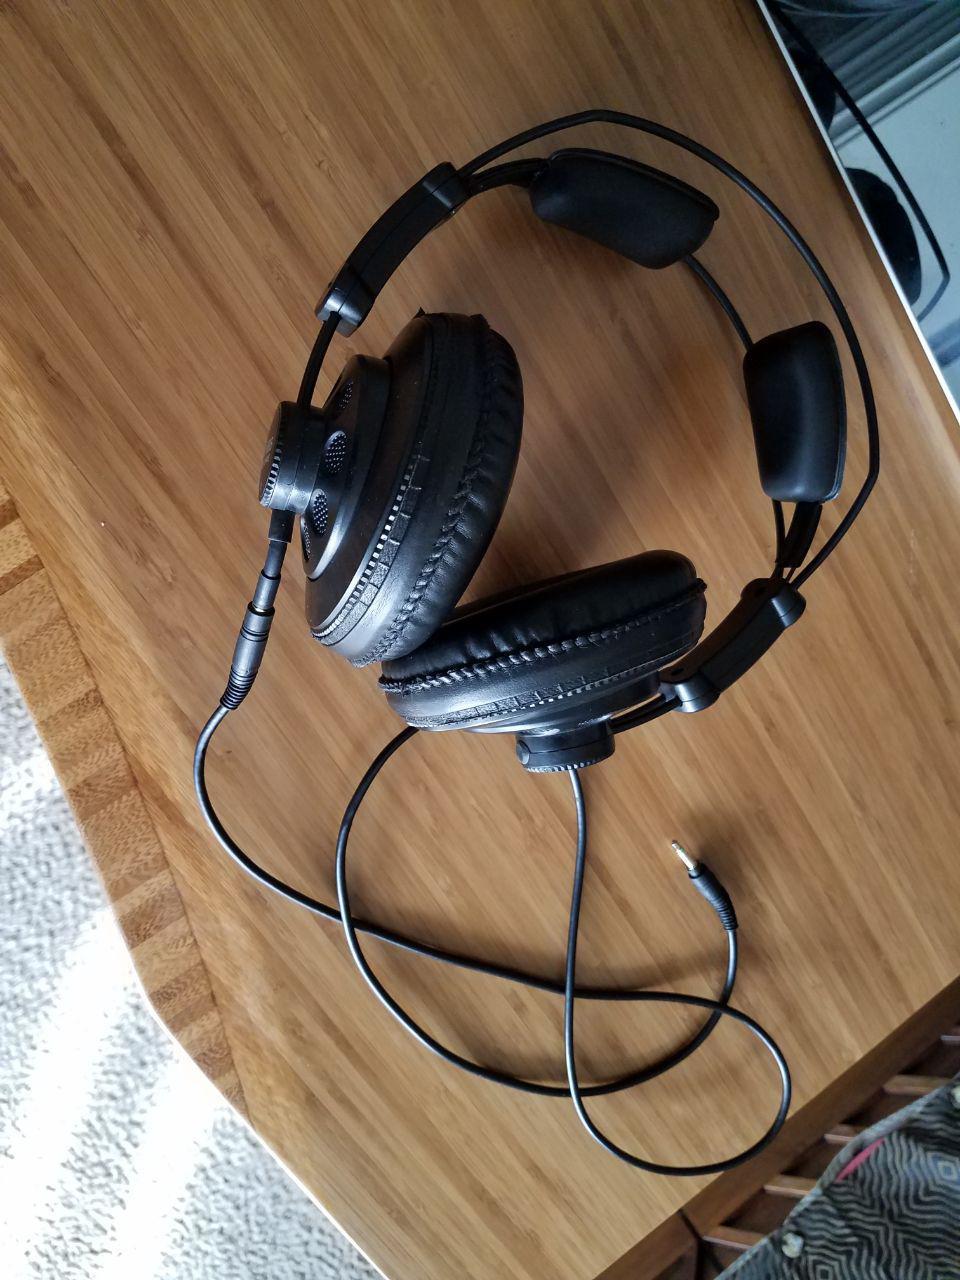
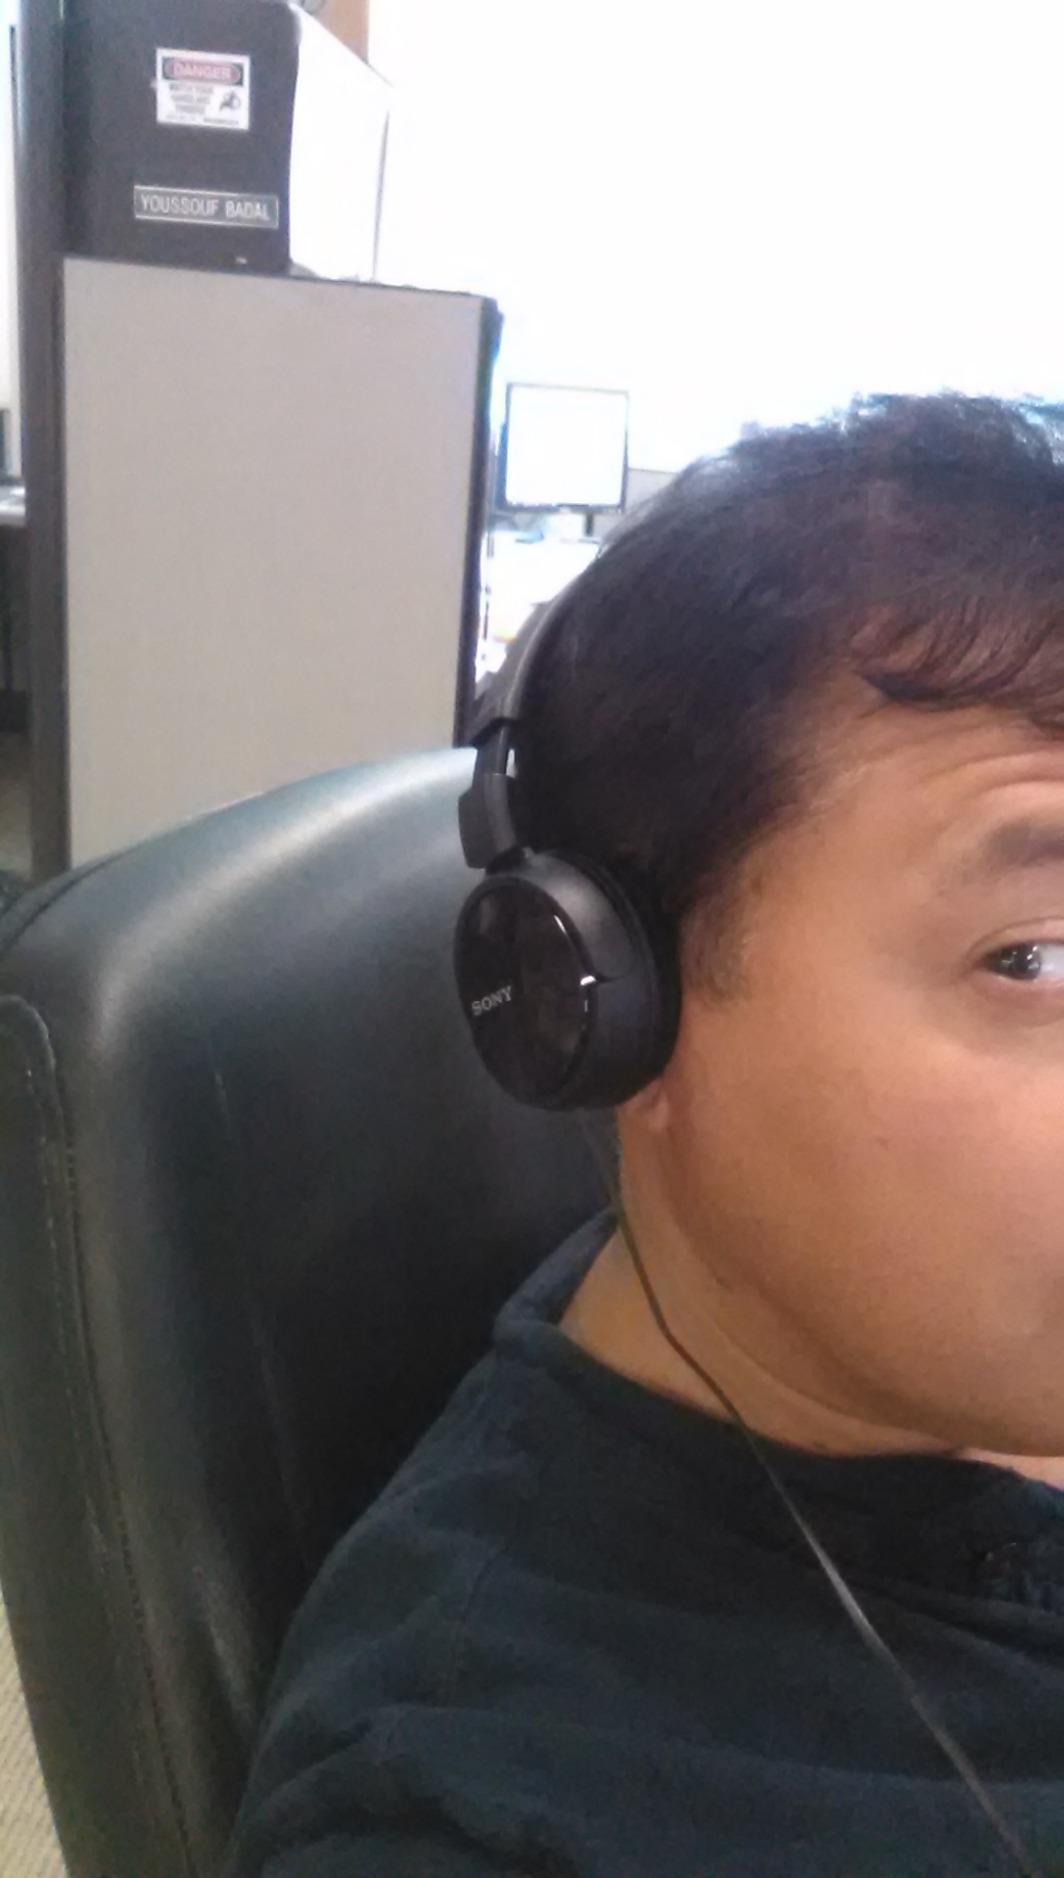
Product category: headphones
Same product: no